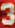
Number: 3